Automobili Stanguellini

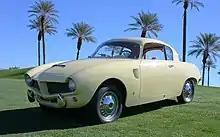
1953 Stanguellini Berlinetta.

A Stanguellini won the Vanderbilt Cup in 1960 at the Roosevelt Raceway, New York. The Vanderbilt Cup was run as a Formula Junior race in 1960.